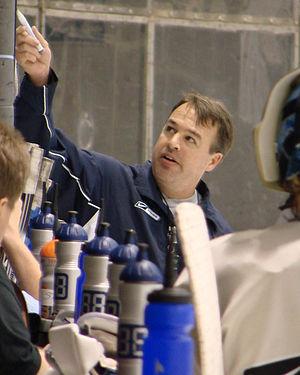
Stéphane Jean-Gilles Richer est un entraîneur et joueur professionnel canadien de hockey sur glace qui évoluait au poste de défenseur.